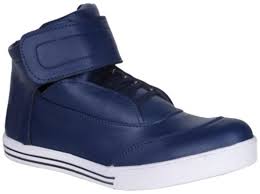
Label: Sneaker